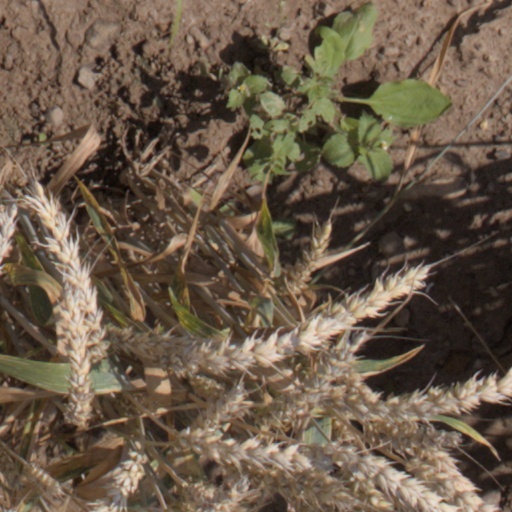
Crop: wheat